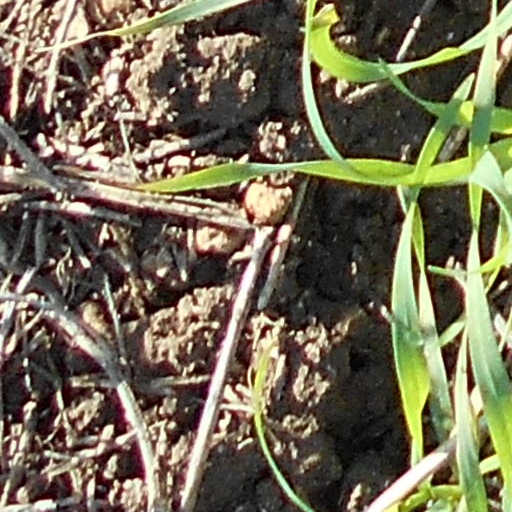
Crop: wheat